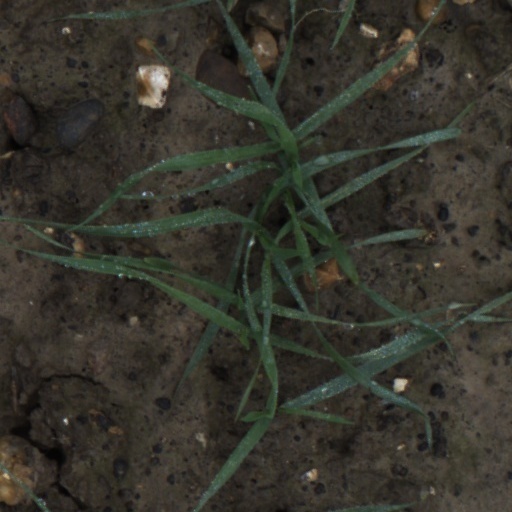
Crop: wheat